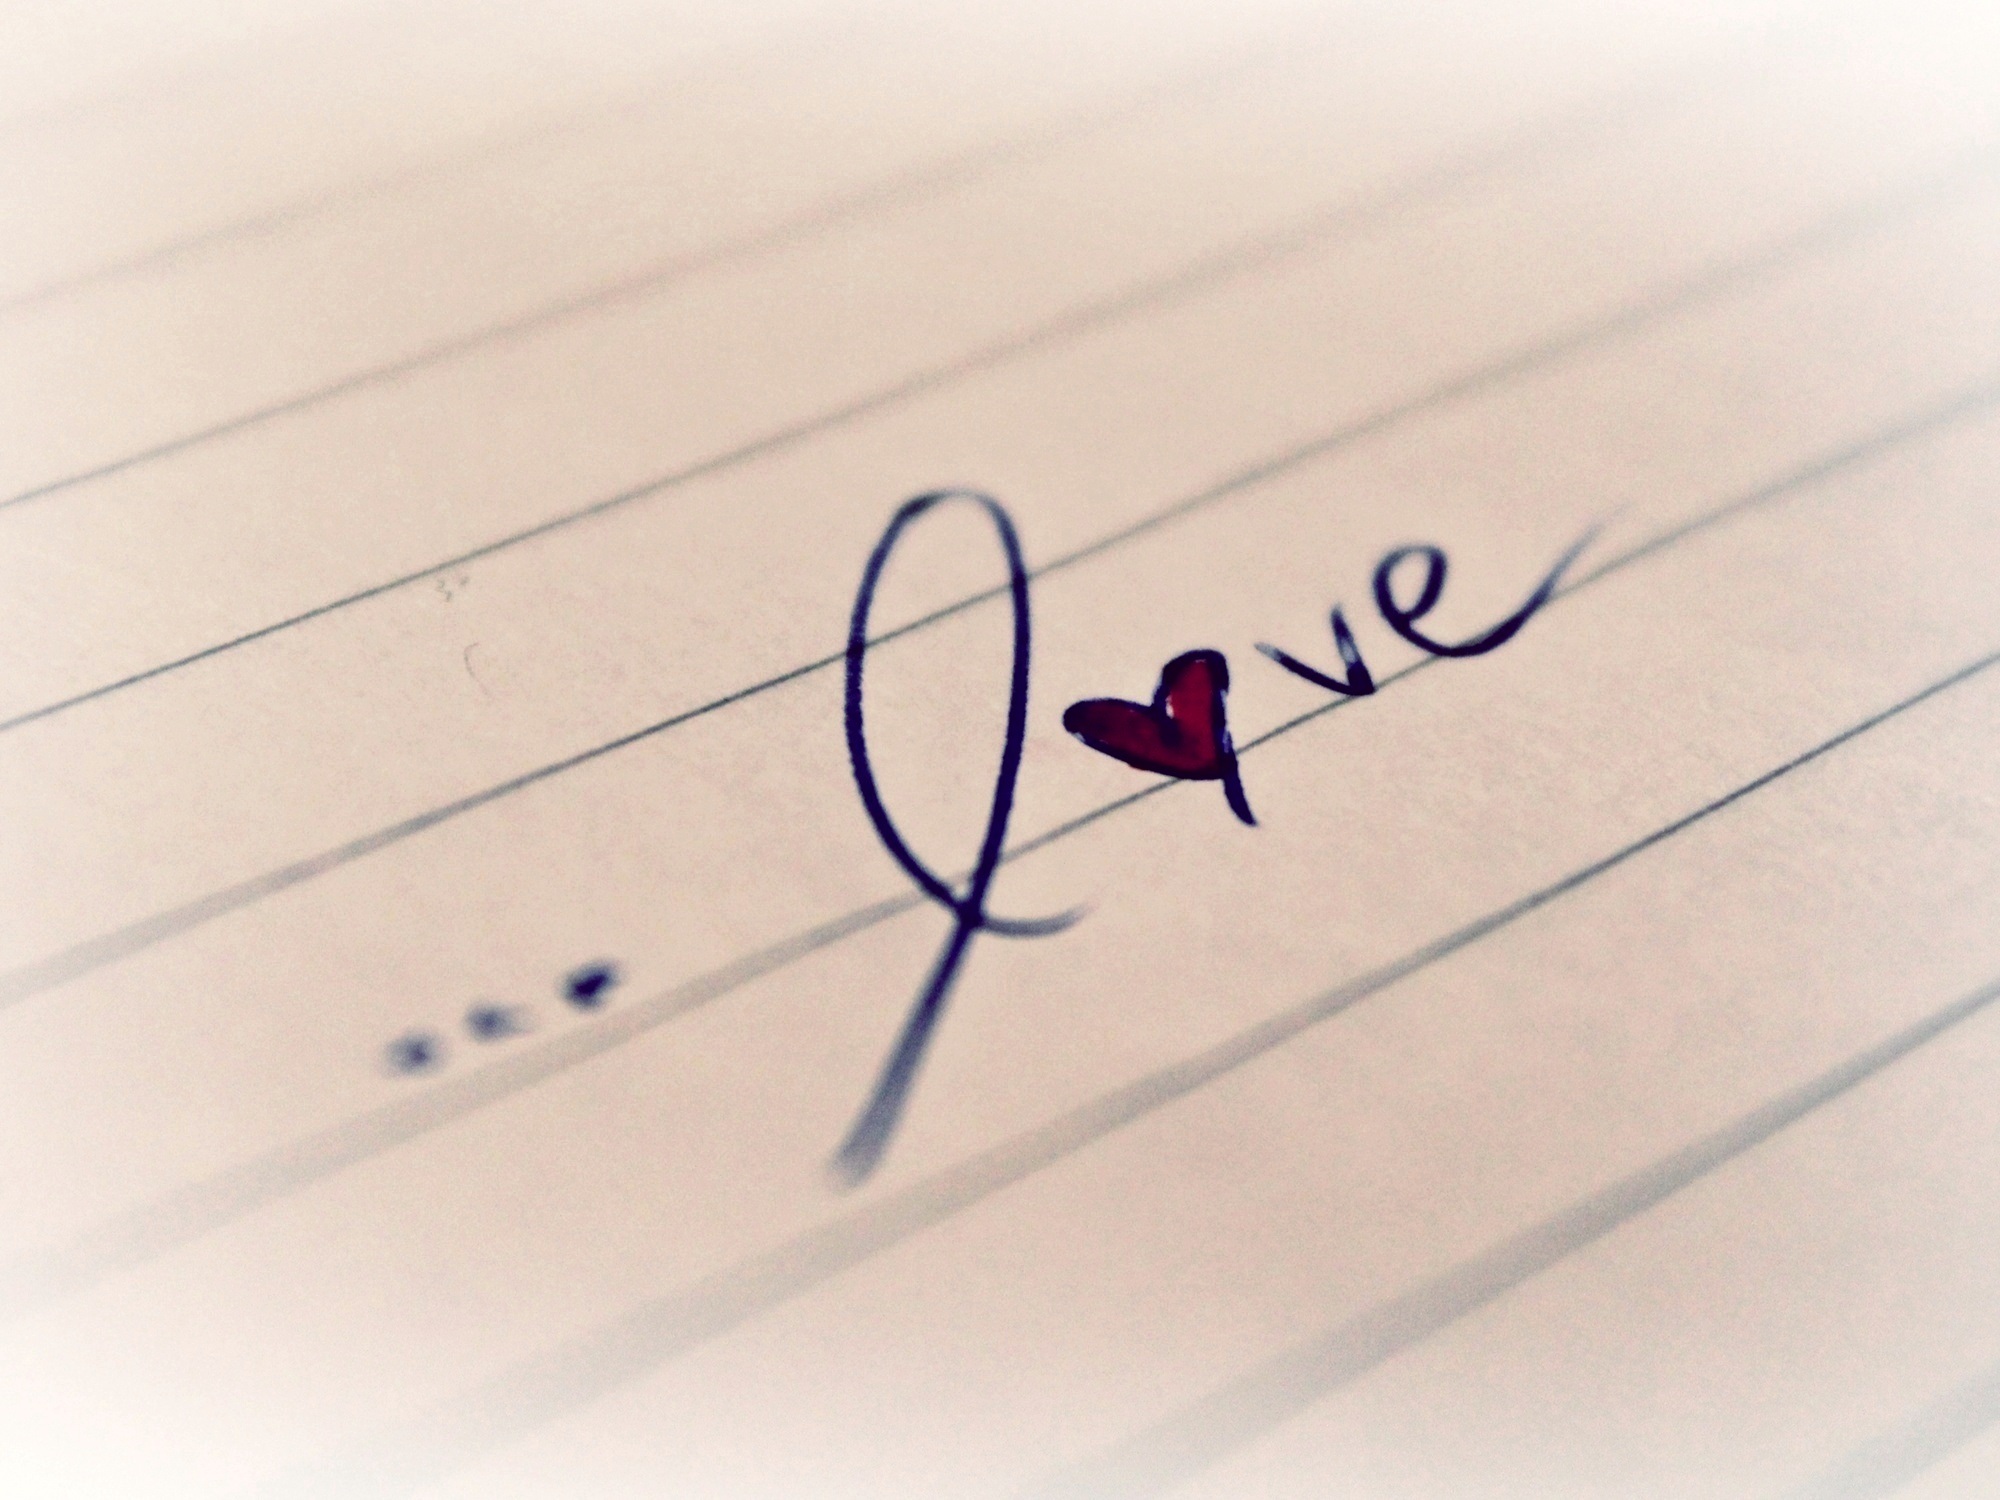
writing, hand, word, light, number, love, heart, line, red, romance, romantic, paper, circle, striped, brand, font, art, lines, background, sketch, happy, relationship, text, stripes, handwriting, rays, graphic, organ, bill, calligraphy, shape, luck, leave, saying, valentine's day, loyalty